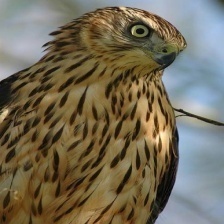
Species: NORTHERN GOSHAWK
Scientific name: ACCIPITER GENTILIS